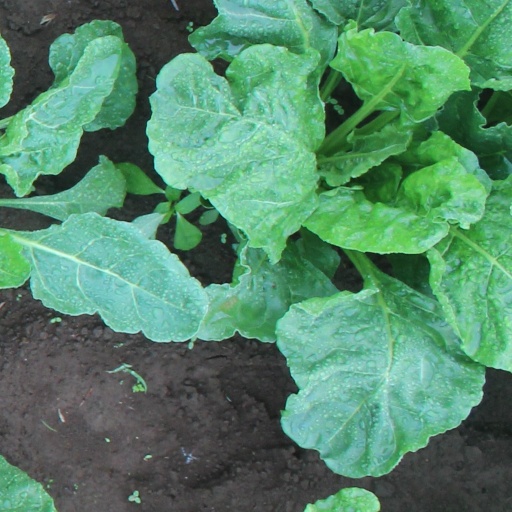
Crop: sugar beet